Supernumerary nipple

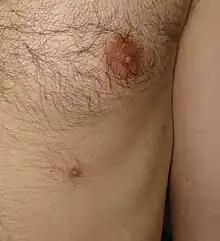

A supernumerary nipple is an additional instance of nipple occurring in mammals, including humans and monkeys. They are often mistaken for moles. Studies variously report the prevalence of supernumerary nipples as approximately 1 in 18 and 1 in 40.